Terra Nil

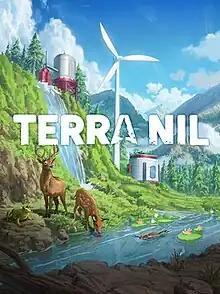

Terra Nil is a strategy video game developed by Free Lives and published by Devolver Digital. The game was released for Windows, iOS and Android on March 28, 2023; the mobile ports were published through Netflix Games. Ports for macOS, Linux, and the Nintendo Switch were released later in 2023.